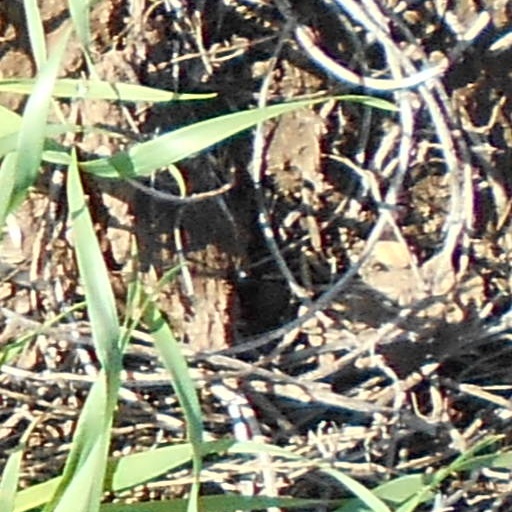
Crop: wheat